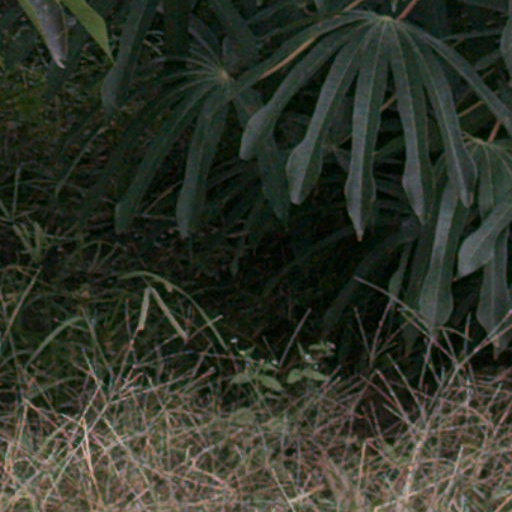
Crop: cassava